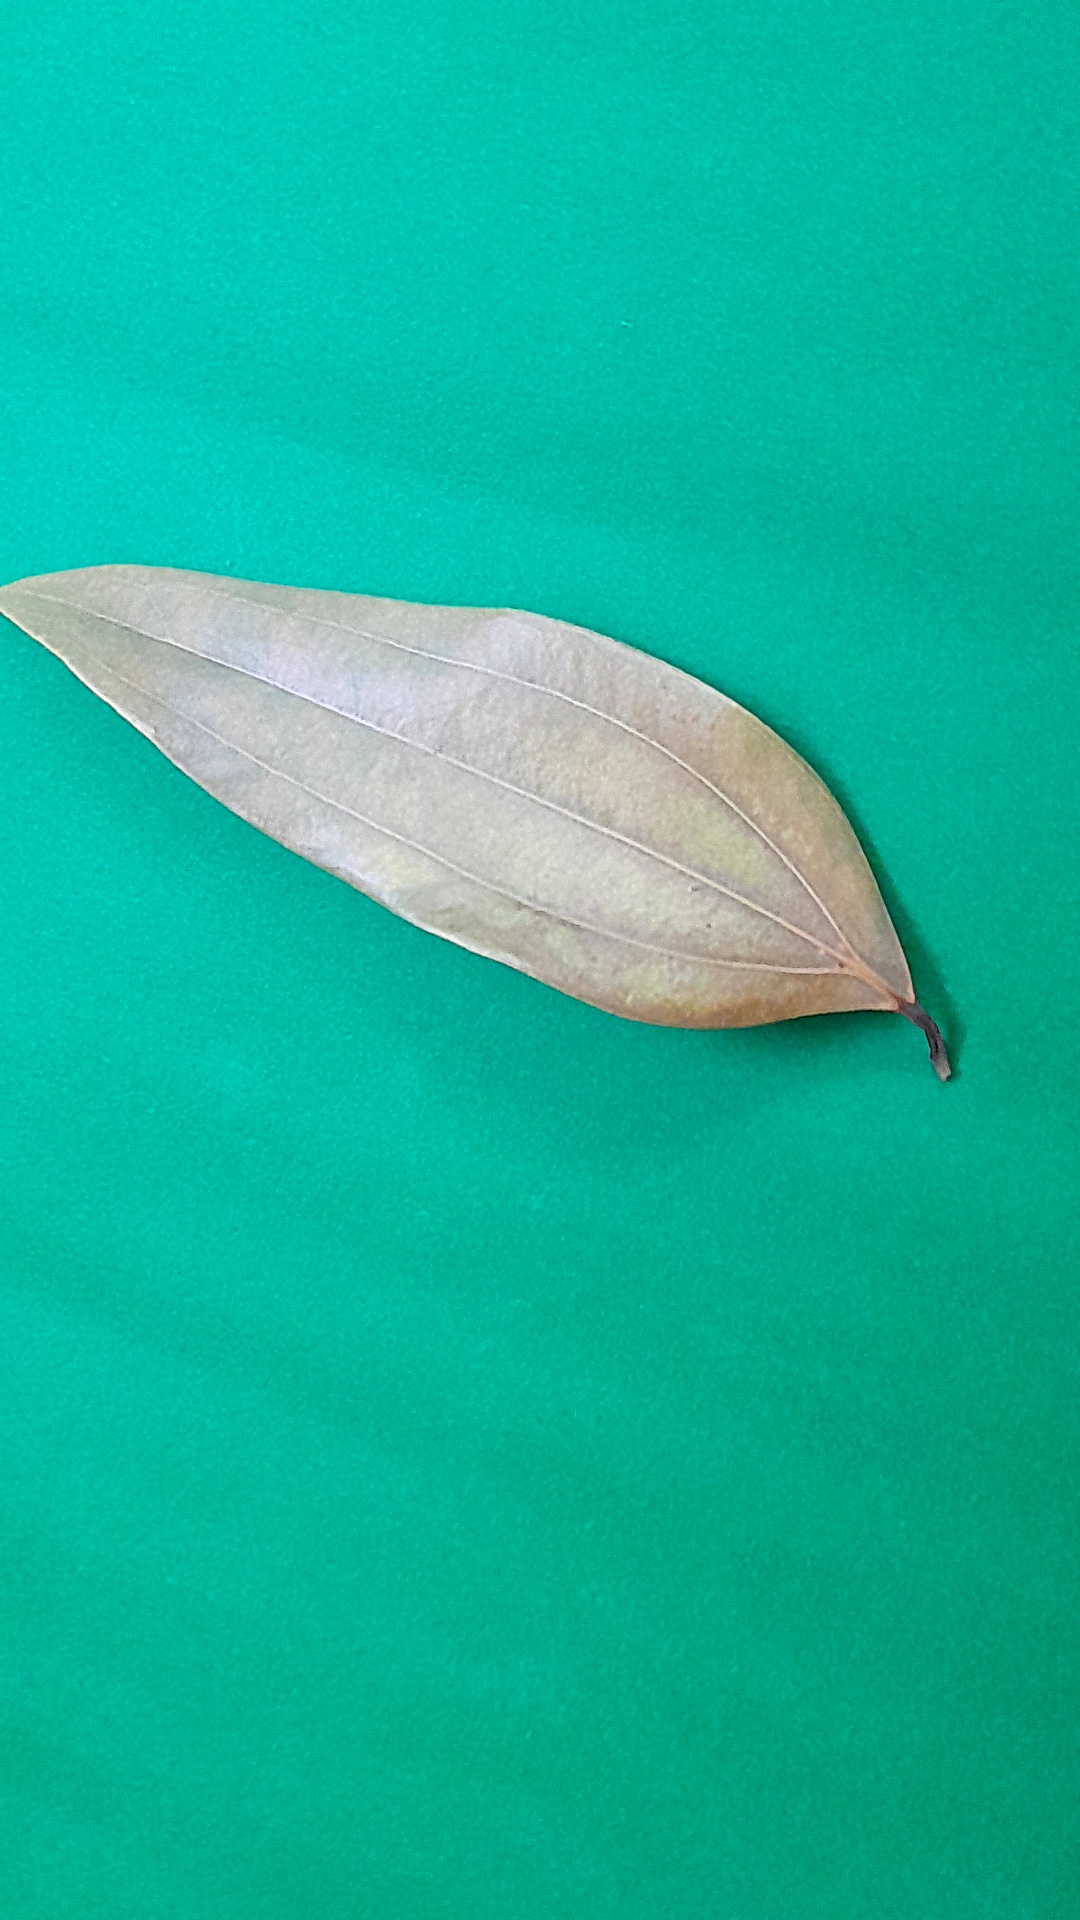
Label: Dry Leaf